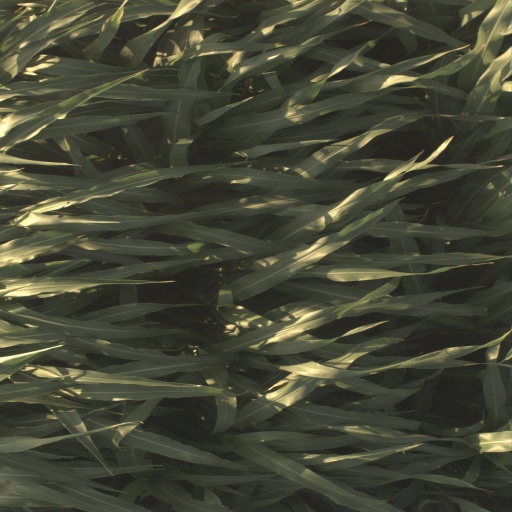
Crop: sorghum